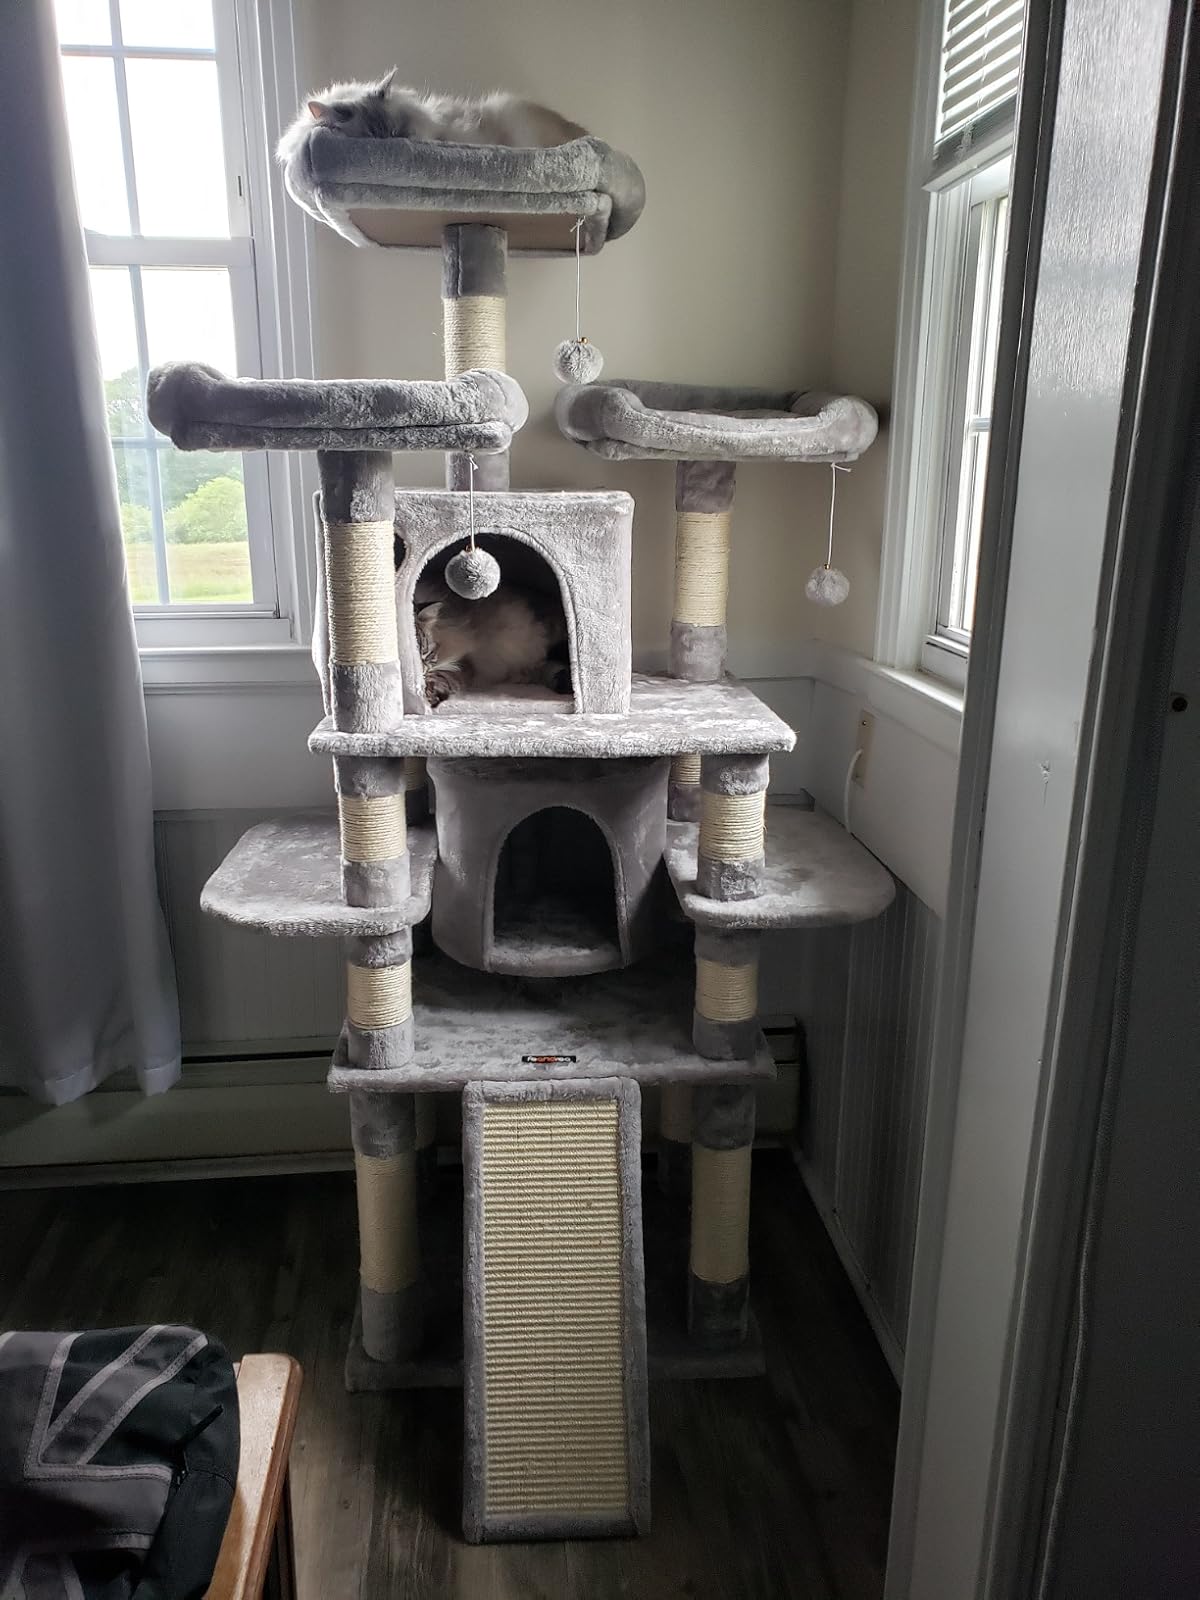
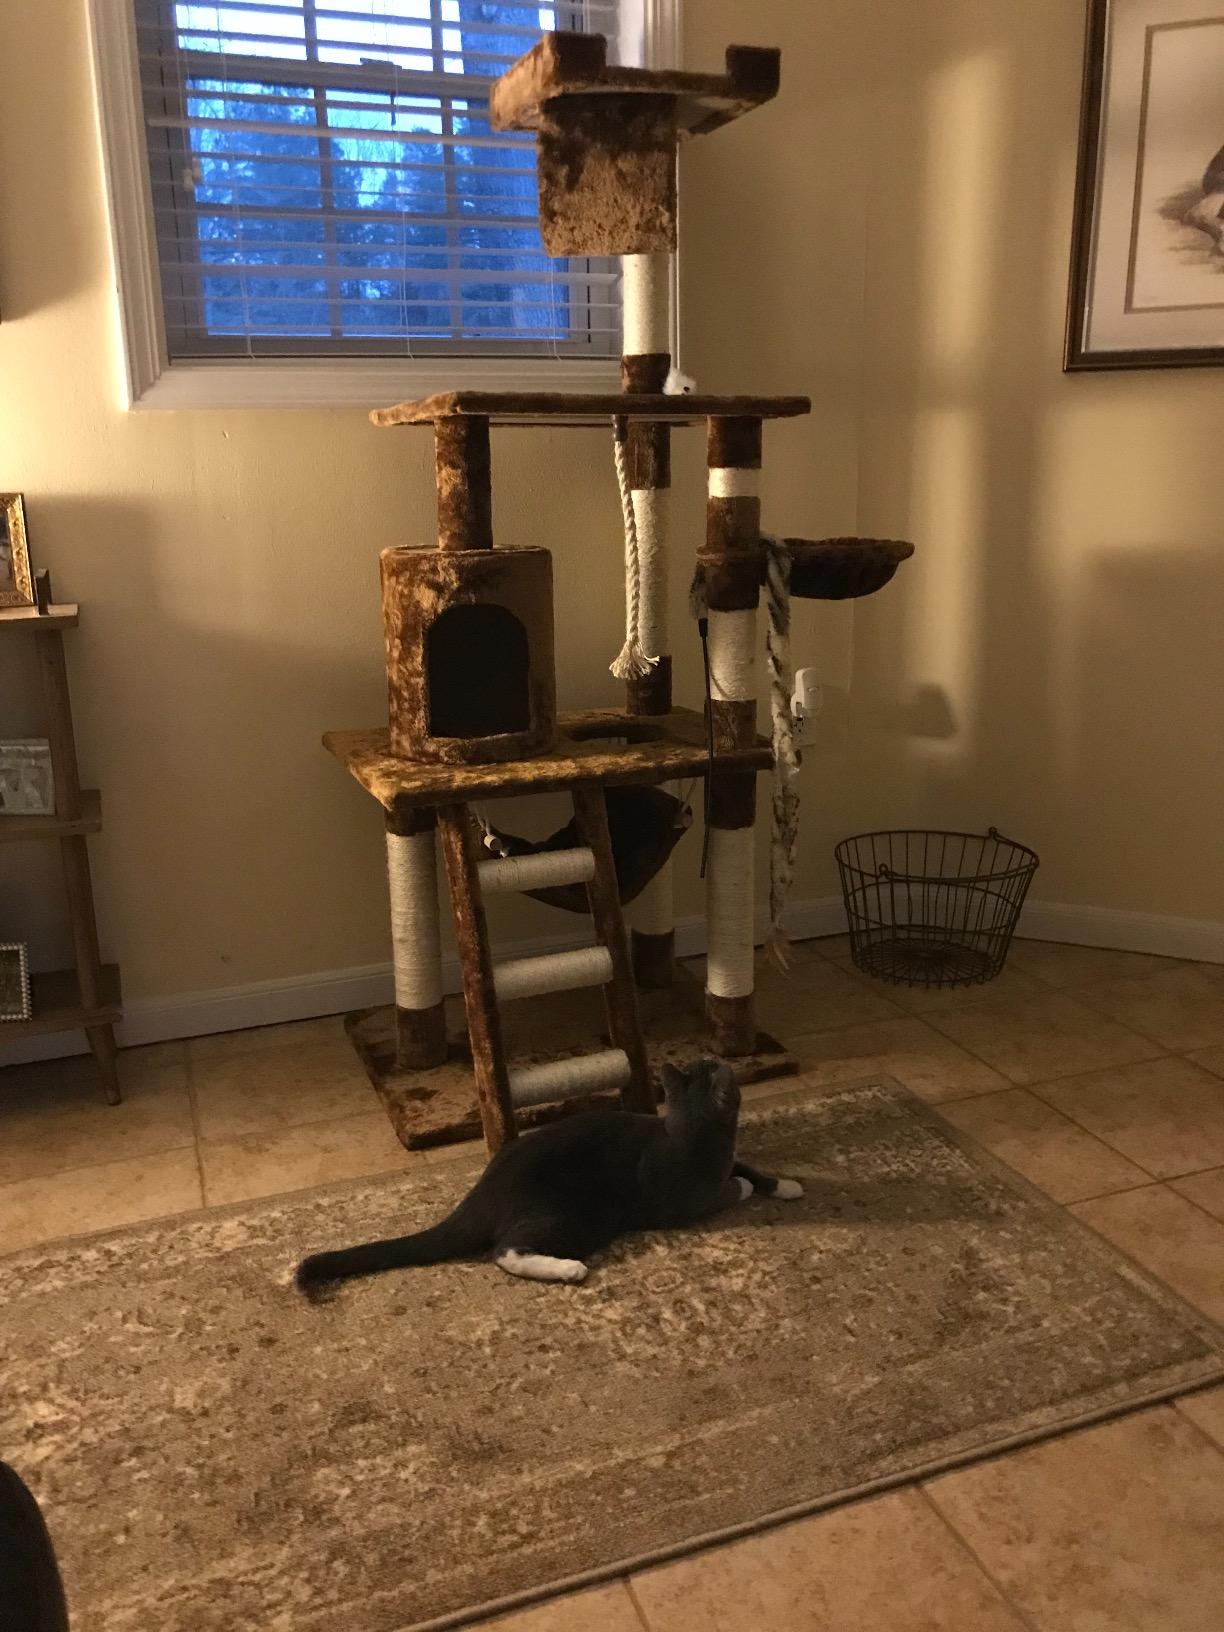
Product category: items_cat tree
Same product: no